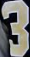
Number: 3